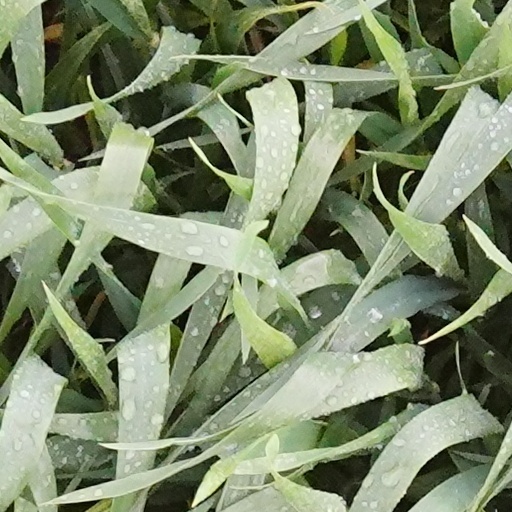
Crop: wheat